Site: brandenburg
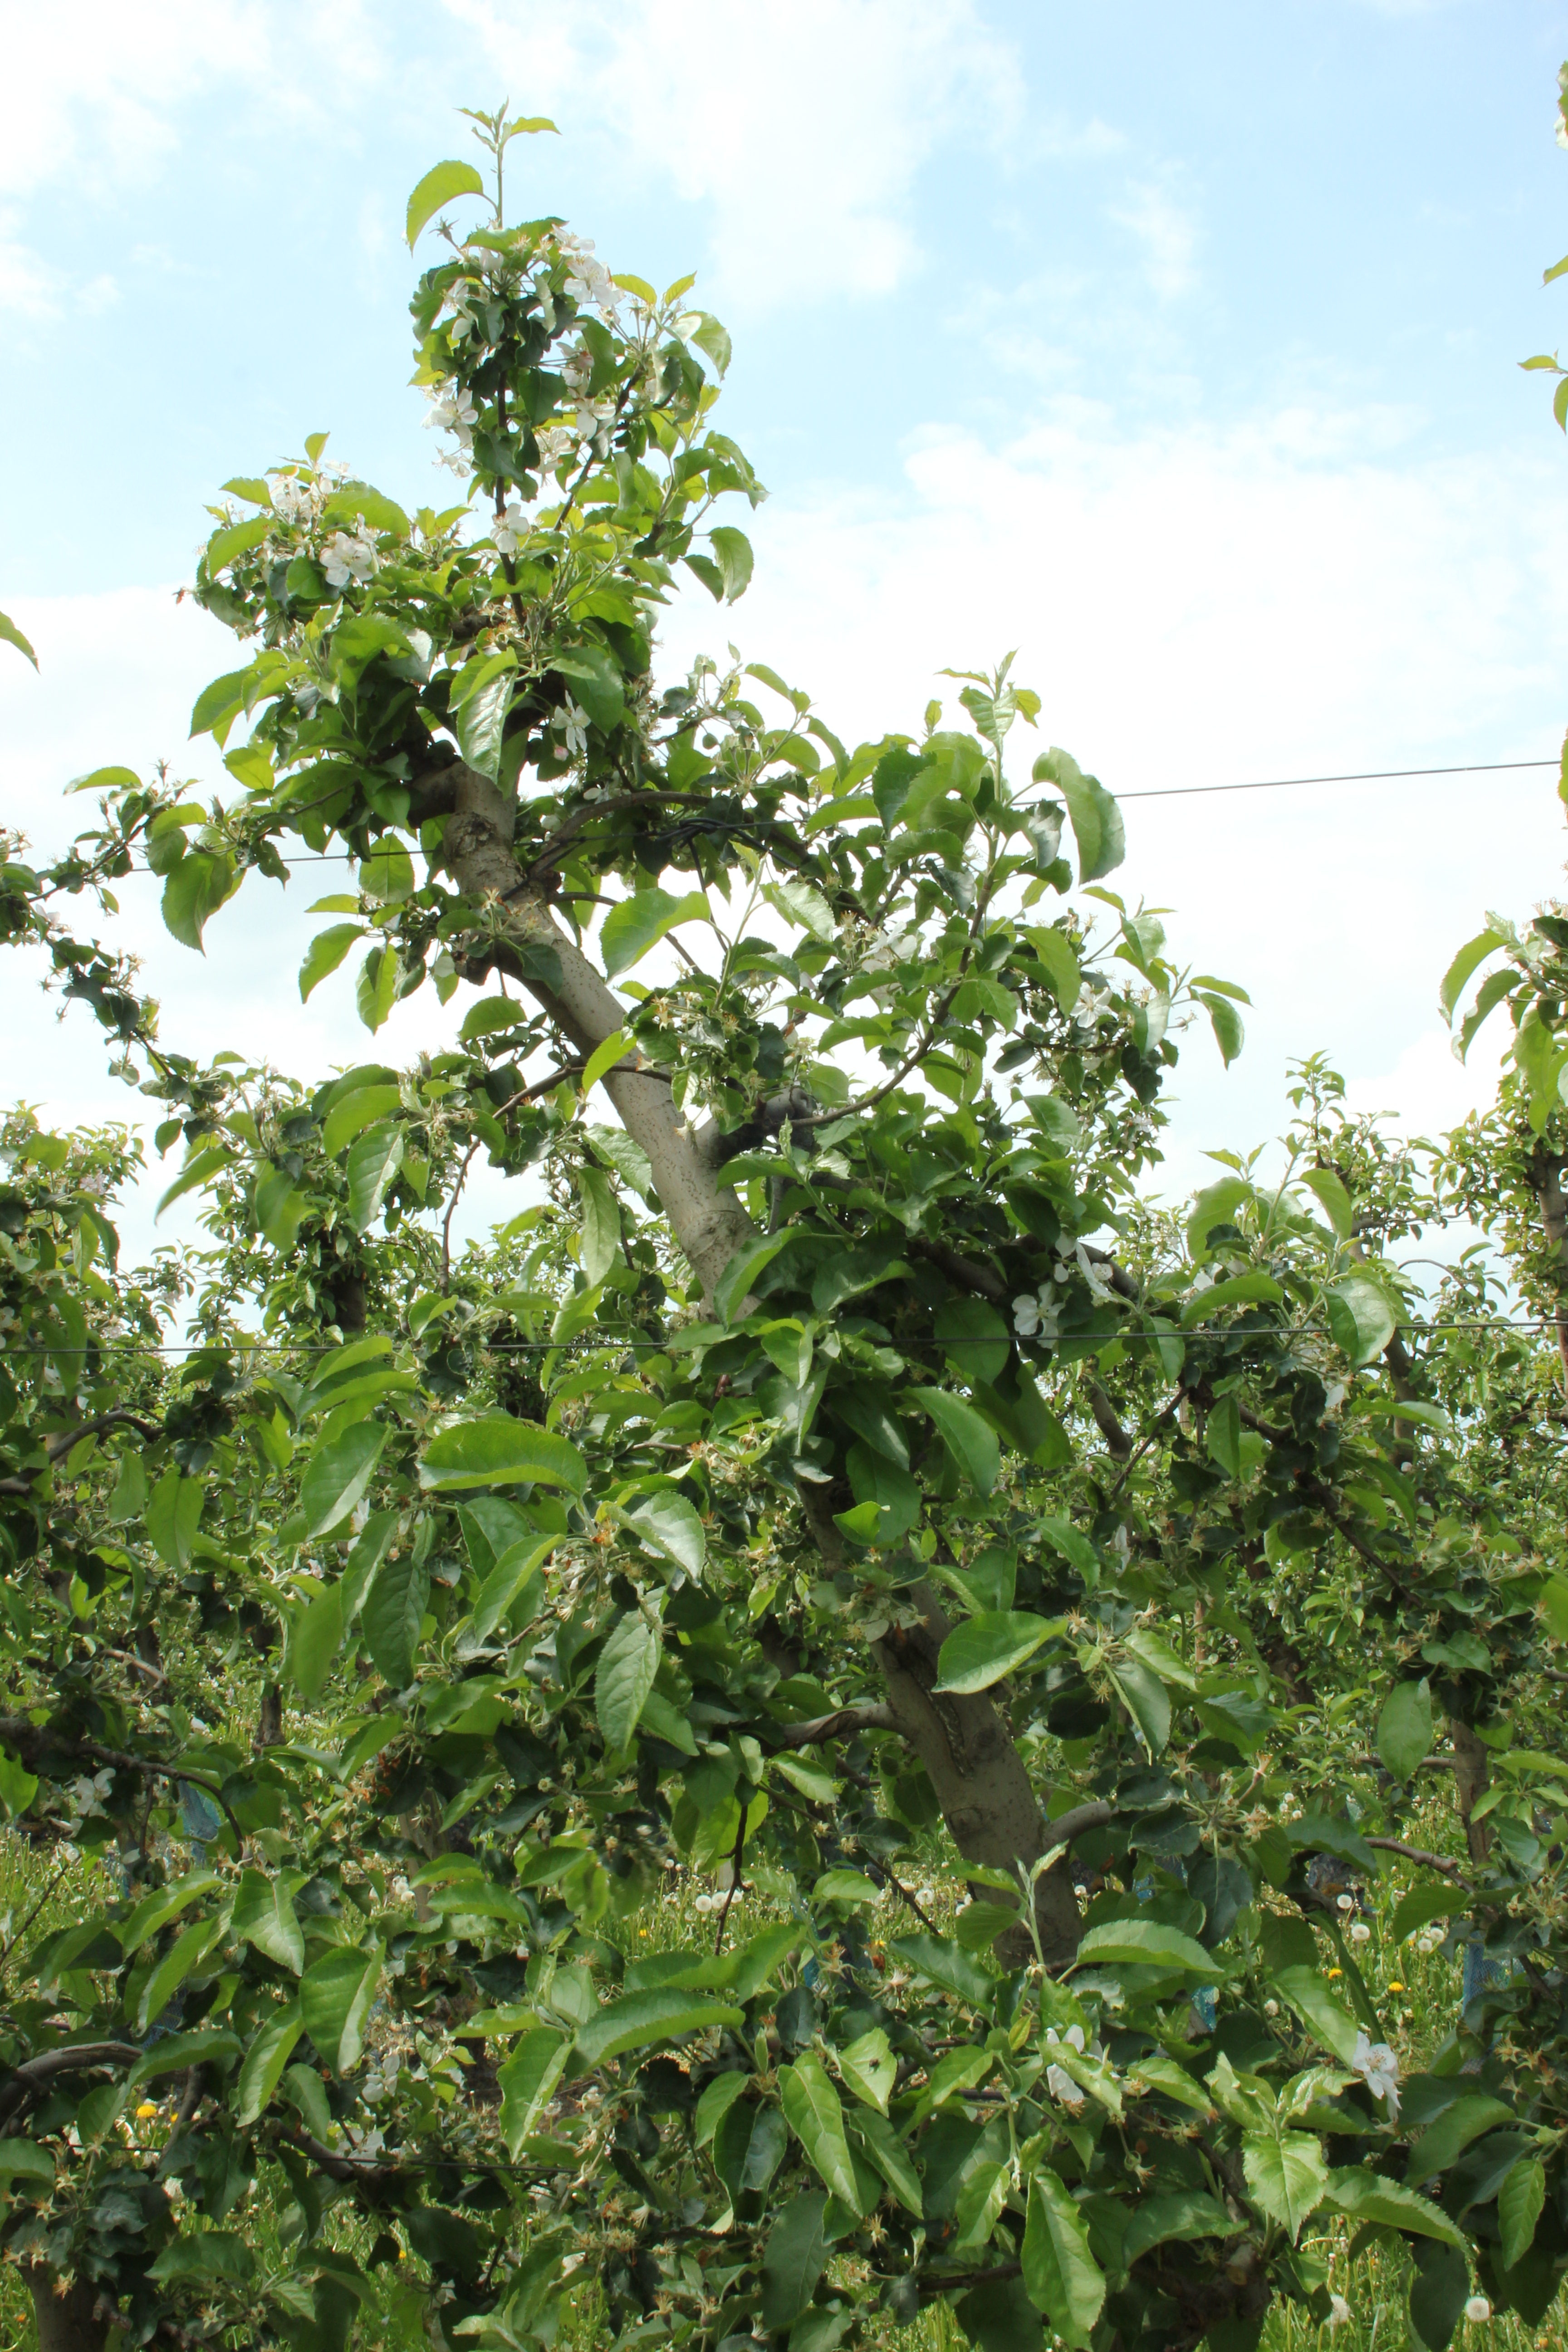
Growth stage (BBCH 67): Flowering